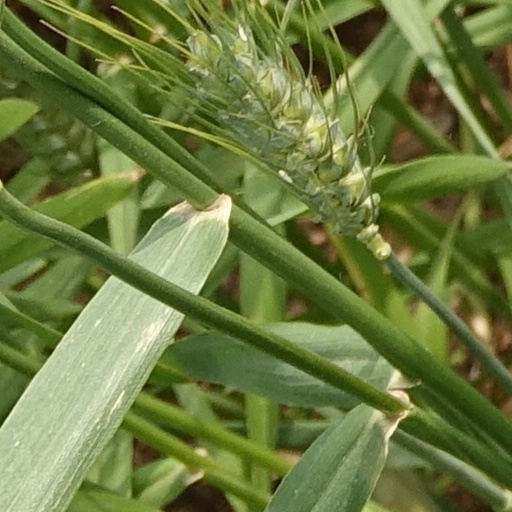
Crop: wheat